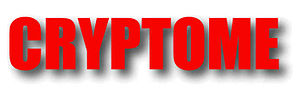
Cryptome
Logo
Cryptome er en kontroversiel amerikansk webside af John Young. Den fungerer som et arkiv for informationer om og relateret til ytringsfriheden, kryptografi og overvågning.